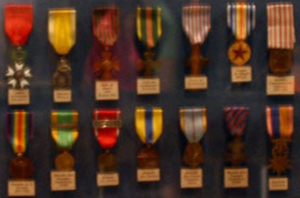
Décorations militaires d'Eugene Jacques Bullard pilote dans l'Armée française durant la Première Guerre mondiale
Eugene James Bullard, né le 9 octobre 1895 à Columbus et mort le 12 octobre 1961 à New York, est un Afro-Américain, pilote dans l'armée française durant la Première Guerre mondiale.